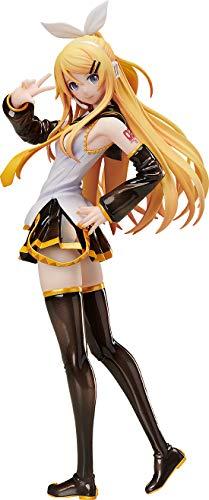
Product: FREEing Aug188626 Character Vocal Series 02: Kagamine Rin (Rin-Chan Now! Adult Version) 1: 8 Scale PVC Figure, Multicolor
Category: Toys & Games | Collectible Toys | Statues, Bobbleheads & Busts | Statues
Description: The adult version of Rina-Chan, now made into a scale figure.
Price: $152.79
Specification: ProductDimensions:8.7x4x3inches|ItemWeight:3.52ounces|ShippingWeight:12ounces(Viewshippingratesandpolicies)|ASIN:B07HP5DQBN|Itemmodelnumber:-|Manufacturerrecommendedage:15yearsandup